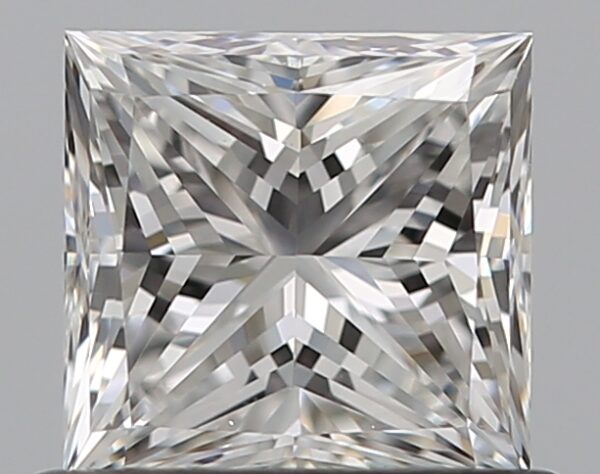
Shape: princess
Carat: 0.7
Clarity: VVS2
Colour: E
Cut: EX
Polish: EX
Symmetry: VG
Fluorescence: N
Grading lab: GIA
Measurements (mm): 4.87 x 4.76 x 3.51